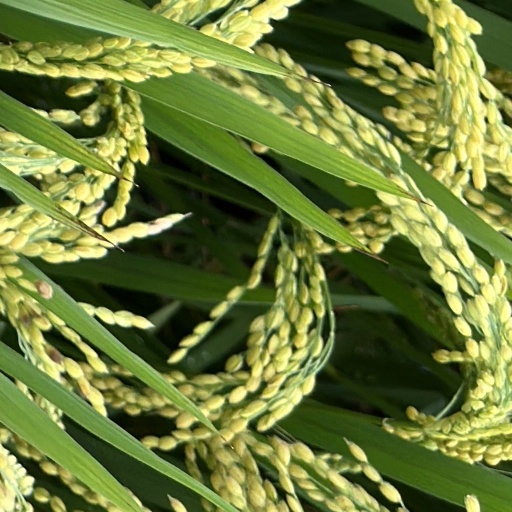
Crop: rice